Dislocation creep

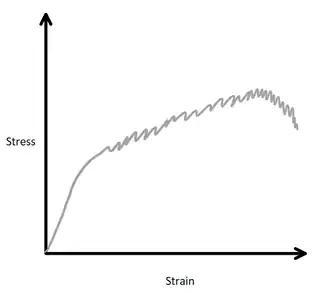
Schematic stress–strain curve of a material exhibiting serrated flow. The local stress maxima are from the stress required for dislocation to breakaway from the solute atoms pinning them. The local stress minima are from the stress required to move the dislocation with no drag. They are linked by the solute atoms catching up to the moving dislocations by the process described above, resulting in a repetitive motion from local stress maxima to local stress minima.

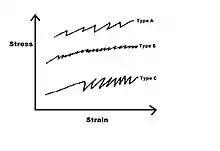
Different types of serrations, dependent on the magnitude of the breakaway stress and flow stress

Solute-drag creep is characterized by serrated flow and is typically observed in metallic alloys that do not exhibit short-time creep behavior – the creep rate of these material increases during transient creep before reaching steady-state.